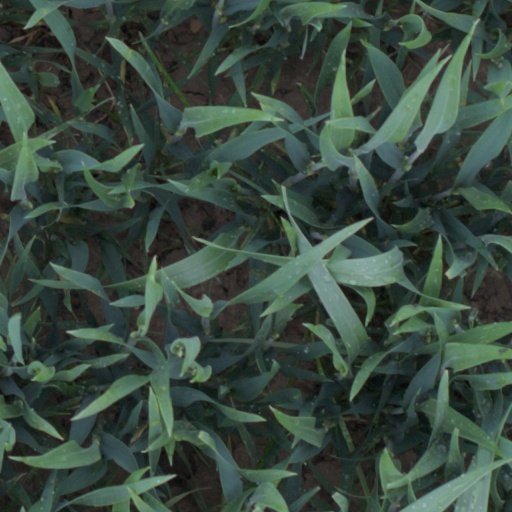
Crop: wheat